Hill town

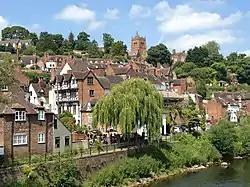
Bridgnorth, Shropshire

The Spanish even brought the traditional European hill town to the Americas, a notable example being the 16th century Mexican hill town of Guanajuato. However, fortified hill towns were by no means solely a European creation. For instance, Incan fortified hill towns predated the arrival of the Spanish by many centuries and rival those of Europe, including Machu Picchu, an Incan hill town completed in the mid-15th century in Peru, now in ruins. Construction of fortified hill towns was common in many civilizations. Ancient examples can also be found in Africa and Asia.